Answer in natural language. Considering the relative positions, is blue modern dining table to the left or right of Window? Choose between the following options: left or right
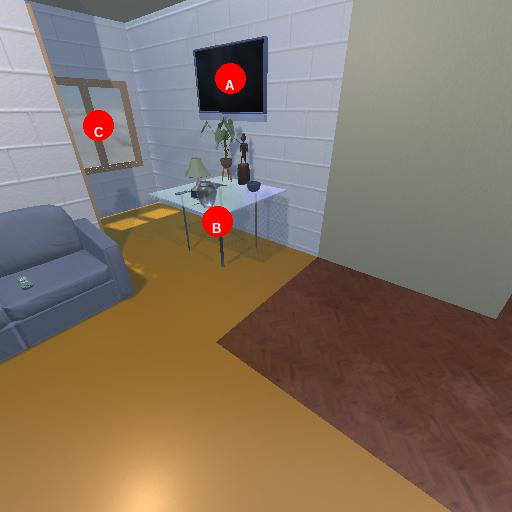
<answer>right</answer>